Nanjing Metro

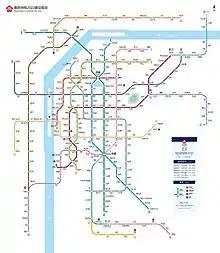
The map above details Nanjing Metro's plans for all lines and stations that were originally planned to enter operation by the end of 2022. Most of these projects have since been delayed.

Line 5 received approval on 14 January 2015. Before the relocation in 2017, the line is projected to be long, containing 30 stations and to cover a route from Fangjiaying station in Gulou District to Jiyindadao station in Jiangning District.